Mishan Impossible

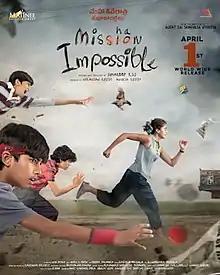
Theatrical Release poster

Mishan Impossible is a 2022 Indian Telugu-language comedy thriller film written and directed by Swaroop R. S. J. of "Agent Sai Srinivasa Athreya" fame. It stars Taapsee Pannu and child actors Harsh Roshan, Bhannu Prakasan, and Jayateertha Molugu. The film is a fictional account of a true incident that took place in 2014, in Patna. Three school kids, from rural Andhra Pradesh, decide to get rich, quickly, by helping catch and turning over, Dawood Ibrahim, to the authorities.